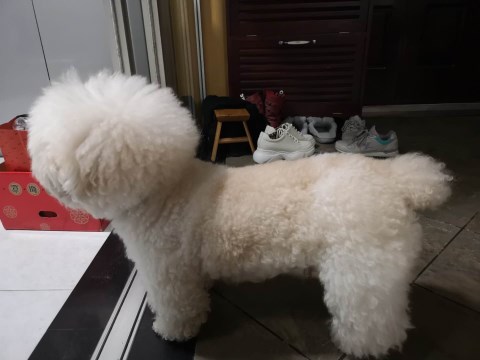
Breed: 3083-n000117-Bichon_Frise